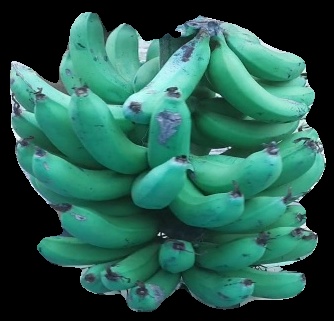
Variety: pachbale
Grade: grade3